Japan Post Network

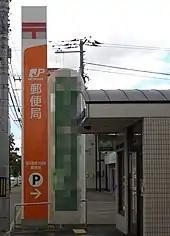
Japanese Post office

, was a Japanese company which operated the post office of Japan. It was part of the Japan Post Holdings group.